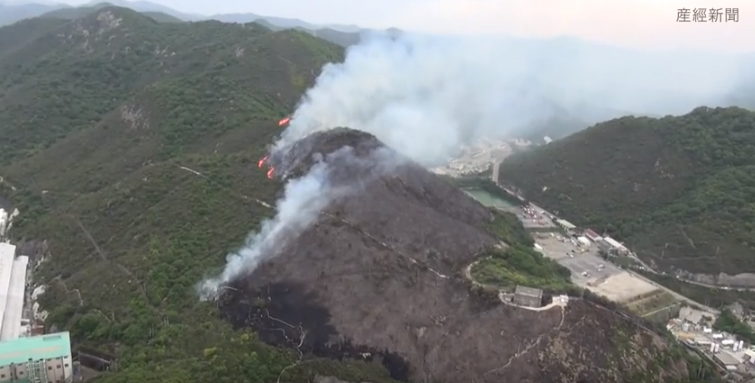
Fire: yes
Smoke: yes